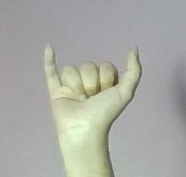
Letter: ya